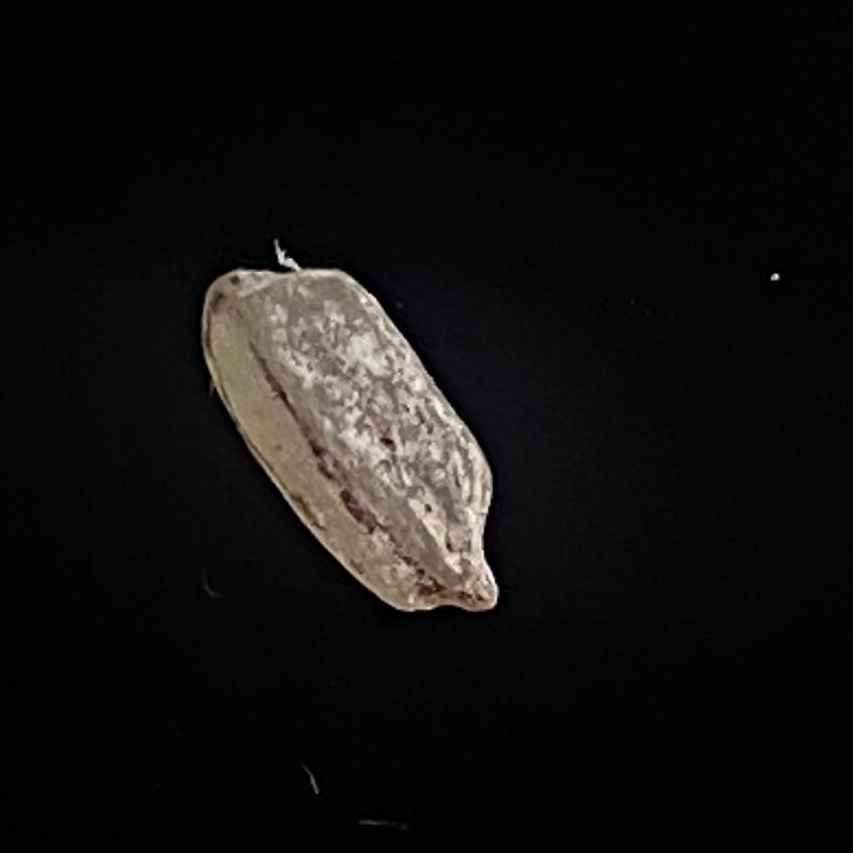
Rice variety: Amon